Central Park

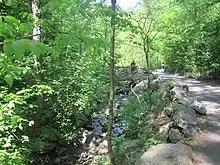
North Woods, one of several places where crimes were reported during the 1989 Central Park jogger case

In the late 19th century, West and East Drives was a popular place for carriage rides, though only five percent of the city was able to afford a carriage. One of the main attractions in the park's early years was the introduction of the "Carriage Parade", a daily display of horse-drawn carriages that traversed the park. The introduction of the automobile caused the carriage industry to die out by World War I, though the carriage-horse tradition was revived in 1935. The carriages have become a symbolic institution of the city; for instance, in a much-publicized event after the September 11 attacks, Mayor Rudy Giuliani went to the stables to ask the drivers to go back to work to help return a sense of normality.